Balinese saka calendar

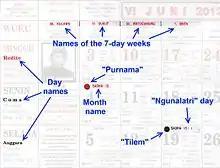
Information about the Saka calendar on a Balinese wall calendar

The calendar is lunisolar: the Saka year comprises 12 months, or "sasih", each consisting of 30 days. However, because the lunar cycle is slightly shorter than 30 days, and because the lunar year has a length of 354 or 355 days, the calendar is adjusted to prevent it losing synchronization with the lunar or solar cycles. The months are adjusted by allocating two lunar days to one solar day every 9 weeks. This solar day is called "ngunalatri", Sanskrit for "minus one night". To stop the Saka year from deviating unduly from the solar year as happens with the Islamic calendar an extra intercalary month is inserted after the 11th month (when it is known as "Mala Jiyestha"), or after the 12th month ("Mala Sadha"). The length of these months is calculated according to the normal 63-day cycle. An intercalary month is added whenever necessary to prevent the final day of the 7th month, known as "Tilem Kapitu", from falling in the Gregorian month of December.